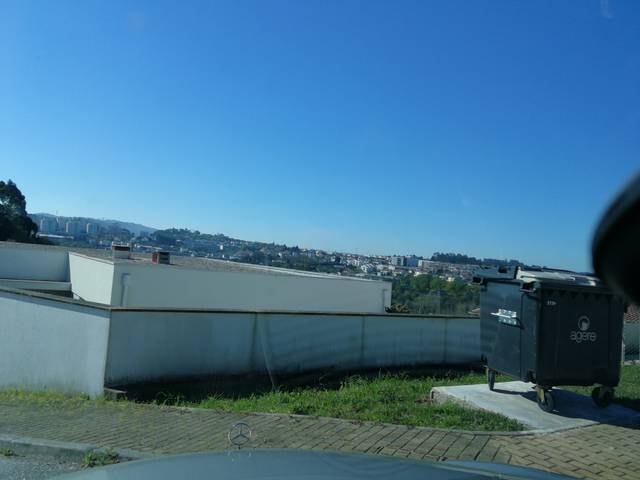
Region: Portugal
Coordinates: 41.54, -8.445